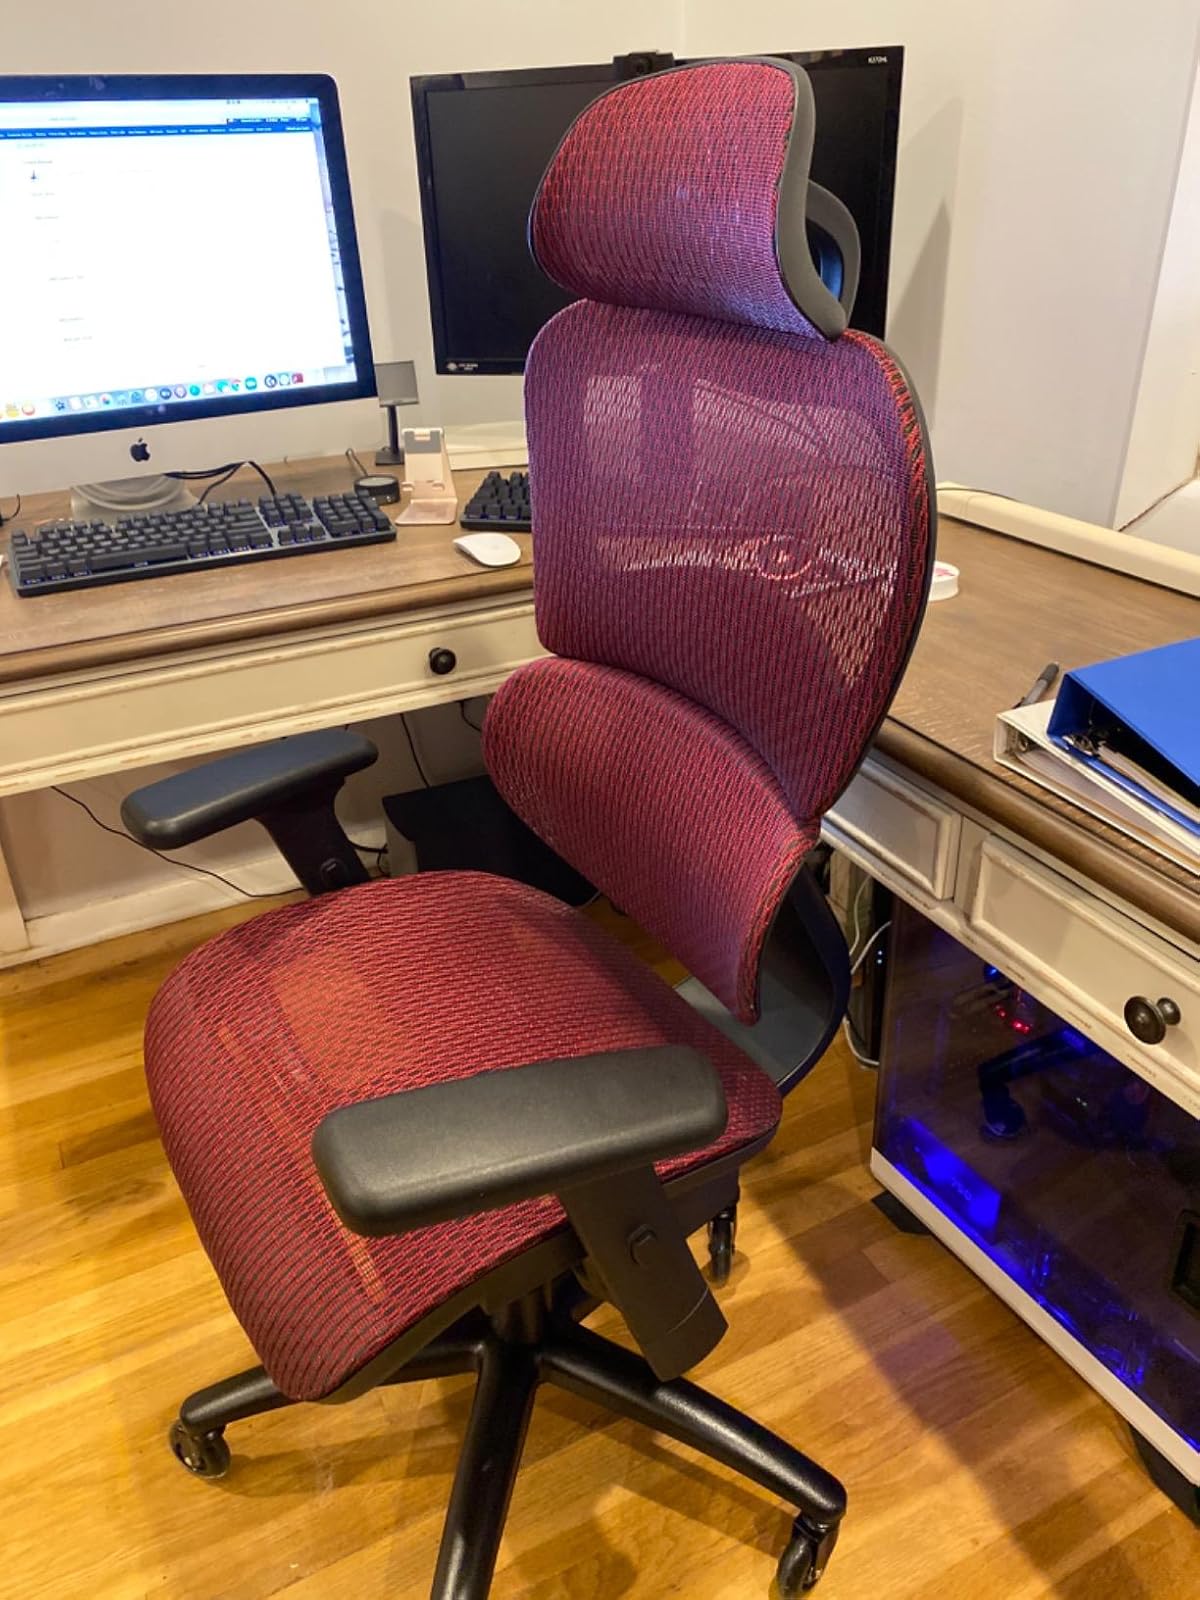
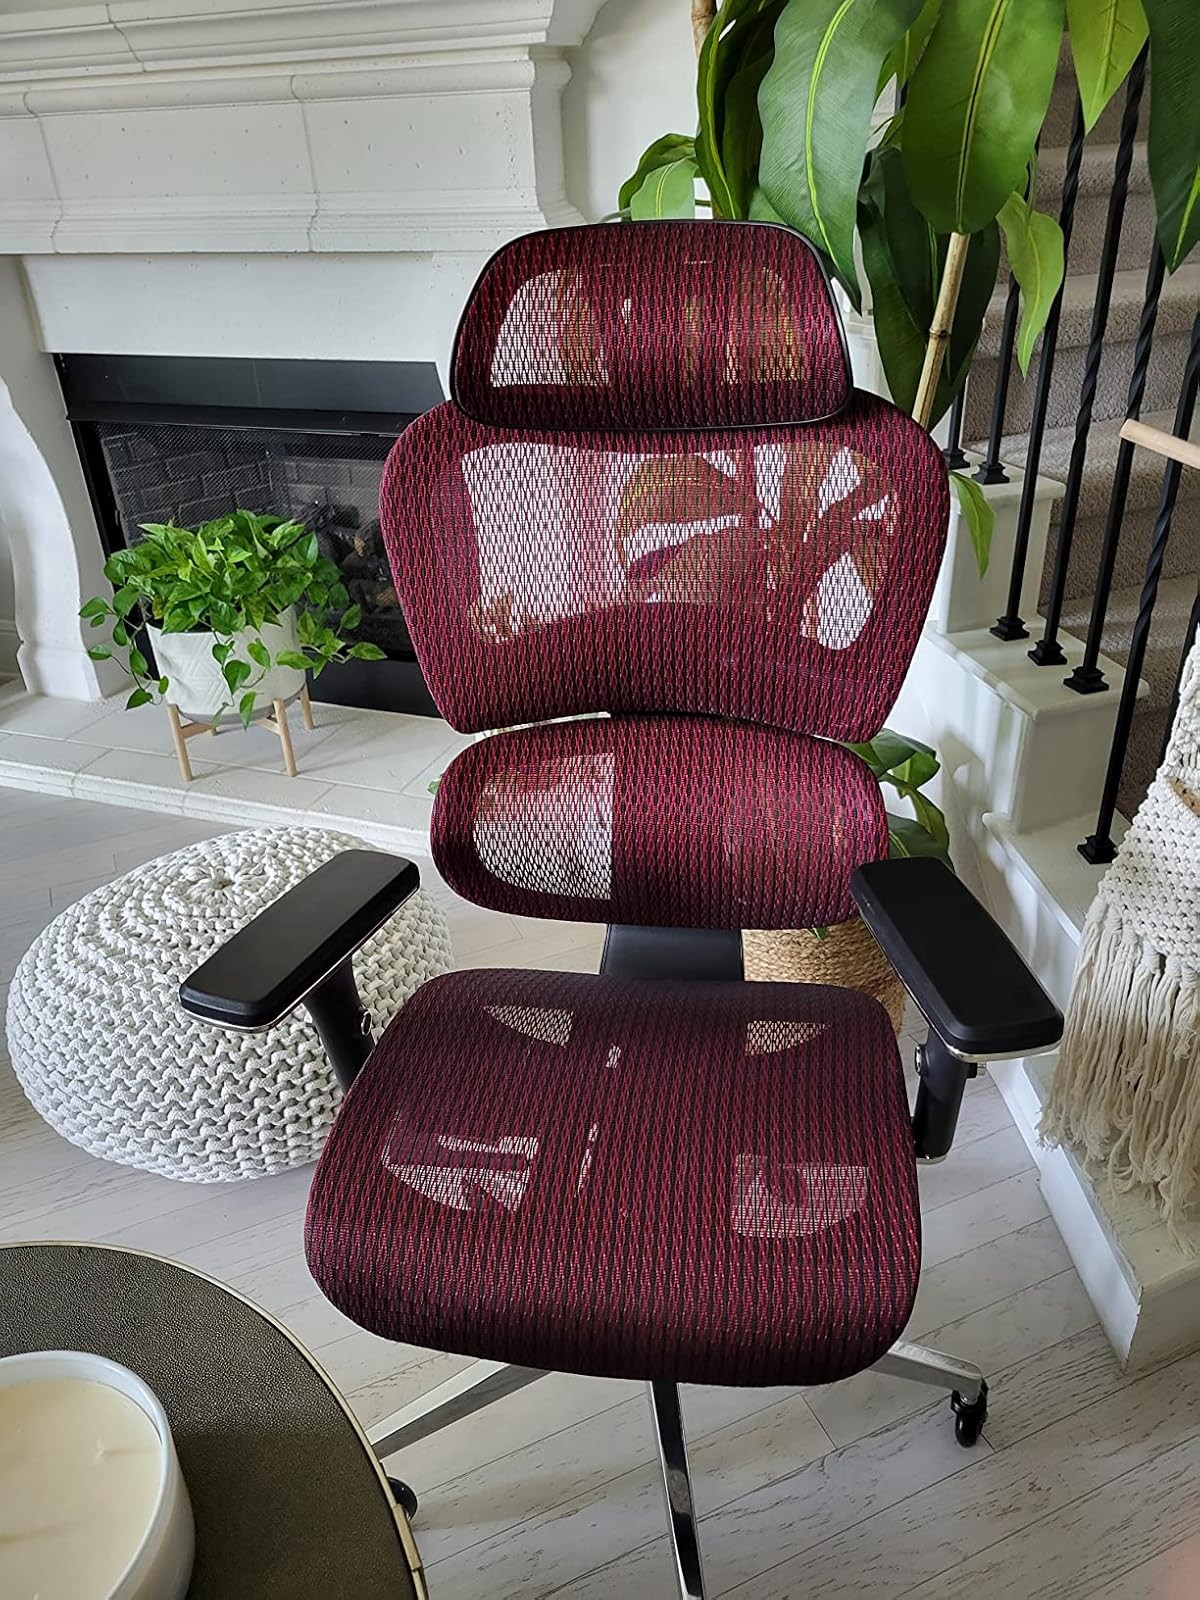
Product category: items_chair
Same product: yes